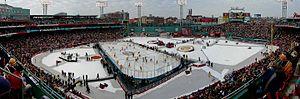
Décembre 2009 en sport ← Janvier 2010 en sport → Février 2010 en sport